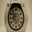
Label: clock